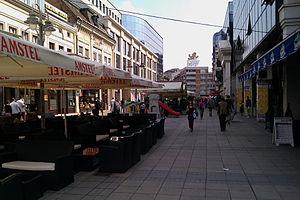
Les entités spatiales historico-culturelles constituent l'une des quatre catégories de classement des monuments historiques de la Serbie. L'inventaire, élaboré et publié par l'Institut pour la protection du patrimoine de la République, recense 72 ensembles protégés.
Le bâtiment de la Croix-Rouge à Niš se trouve à Niš, dans la municipalité de Medijana et dans le district de Nišava, en Serbie. Il est inscrit sur la liste des monuments culturels protégés de la République de Serbie.